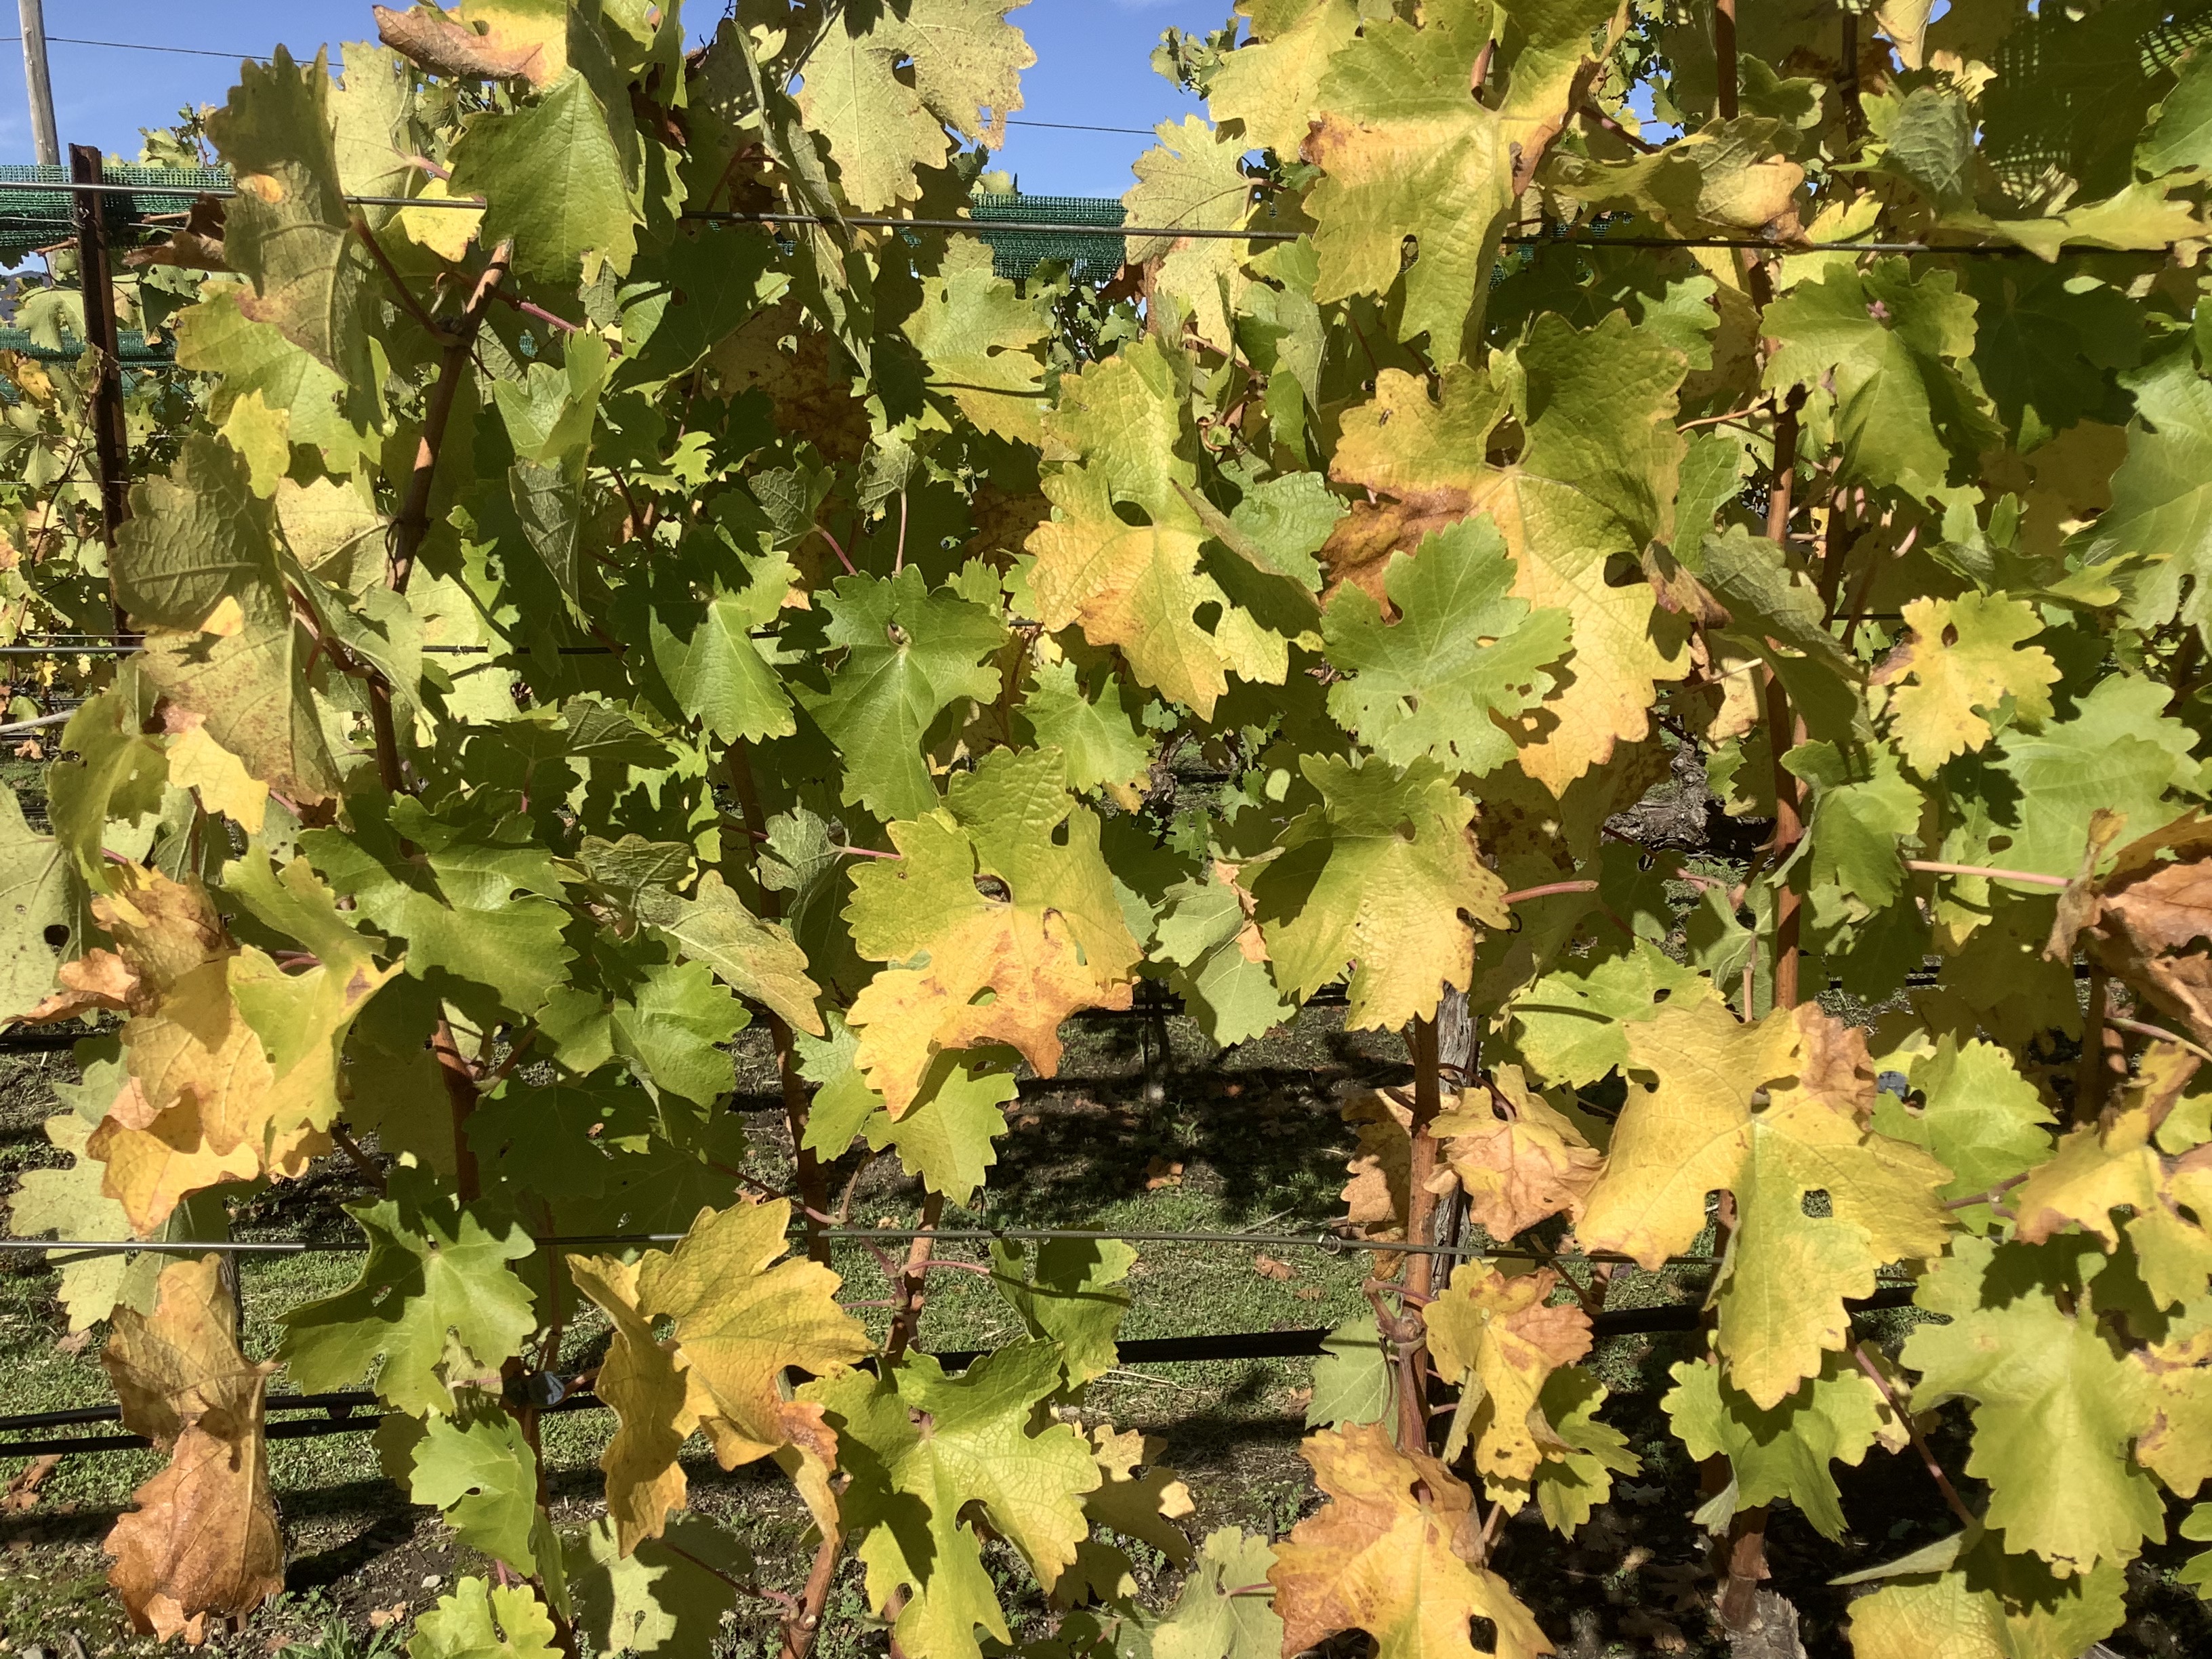
Label: No Virus